2007–08 Pittsburgh Penguins season

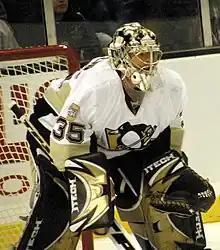
Ty Conklin went 17–6–5 in Marc-Andre Fleury's absence.

The Penguins' offseason activities began in May 2007, with the team naming Sidney Crosby its captain. At just 19 years old, Crosby became the youngest captain in NHL history. Crosby was named the first Penguins captain since the retirement of Mario Lemieux in January 2006; Crosby, Mark Recchi, Sergei Gonchar and John LeClair served as alternate captains after Lemieux's retirement. Veteran Gary Roberts was named as an alternate captain for the new season, joining Recchi and Gonchar. The Penguins also extended head coach Michel Therrien's contract through the 2008–09 season.